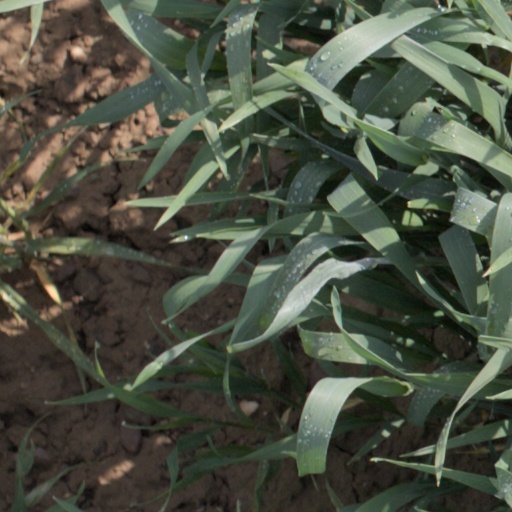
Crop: wheat